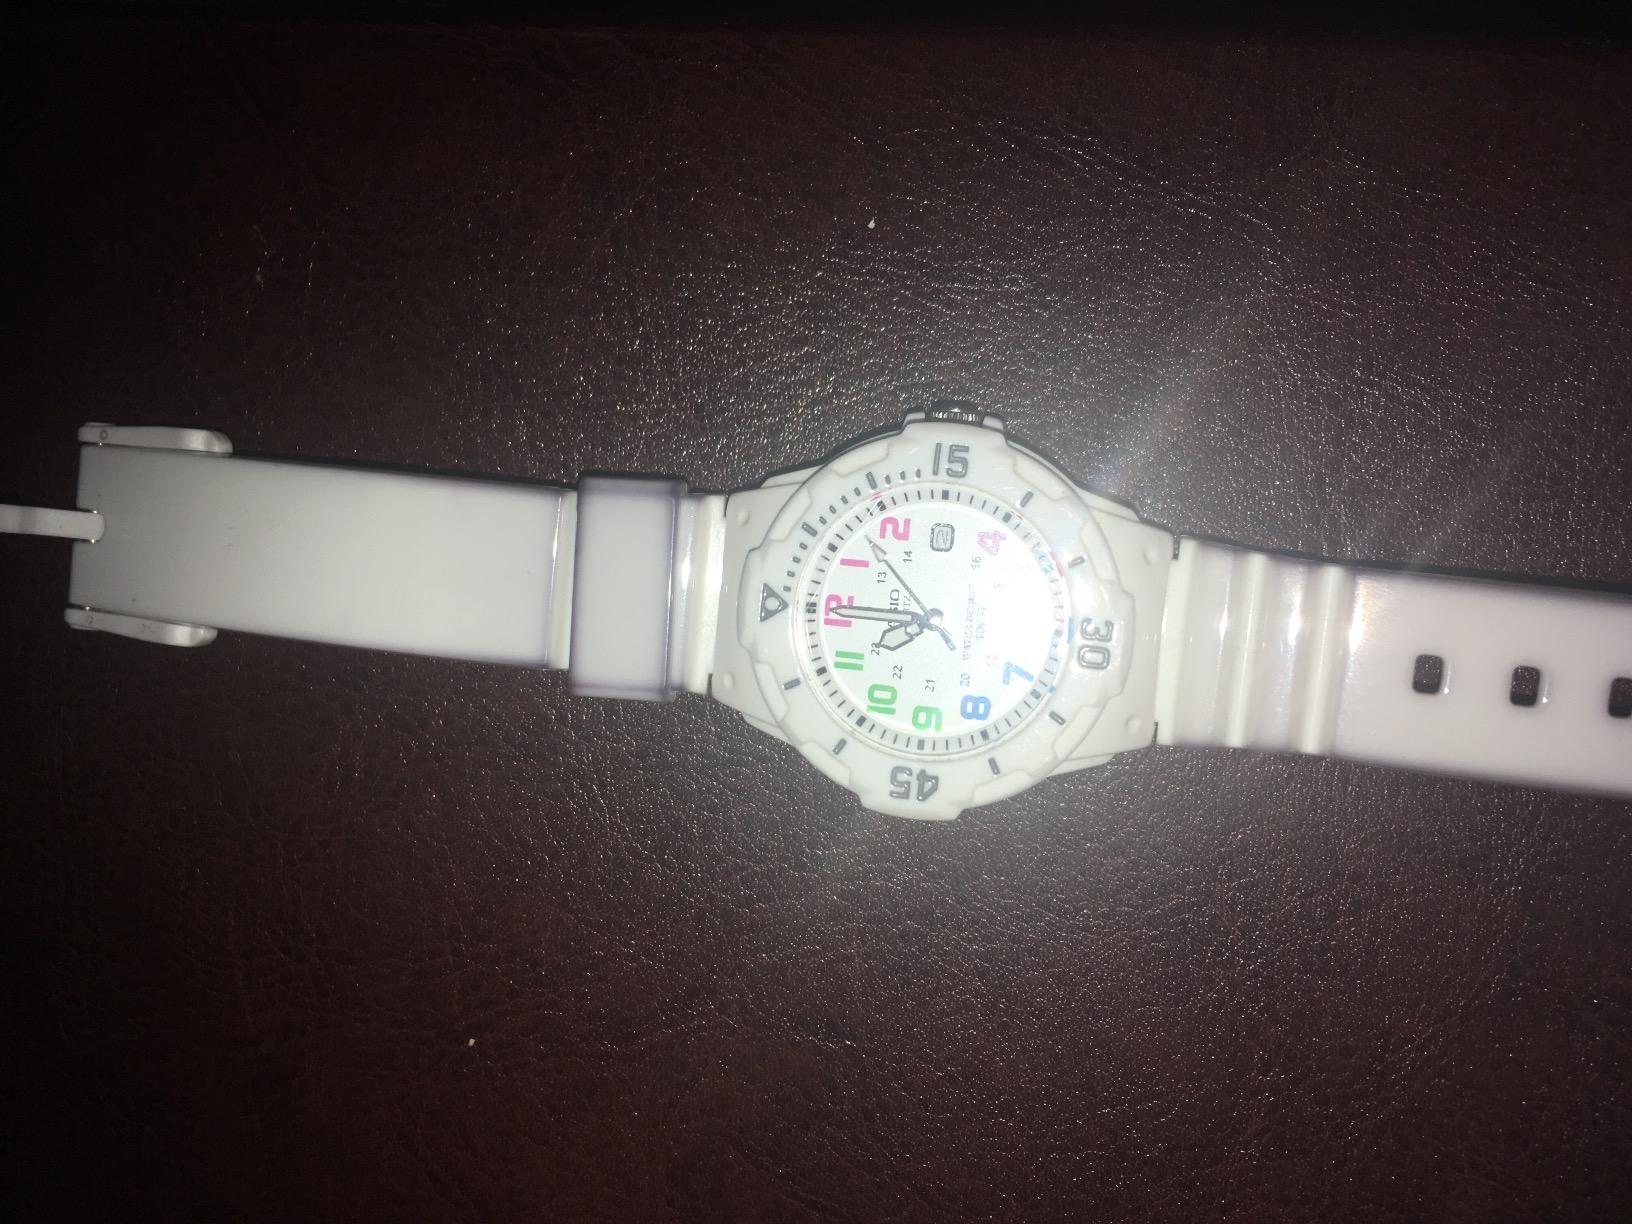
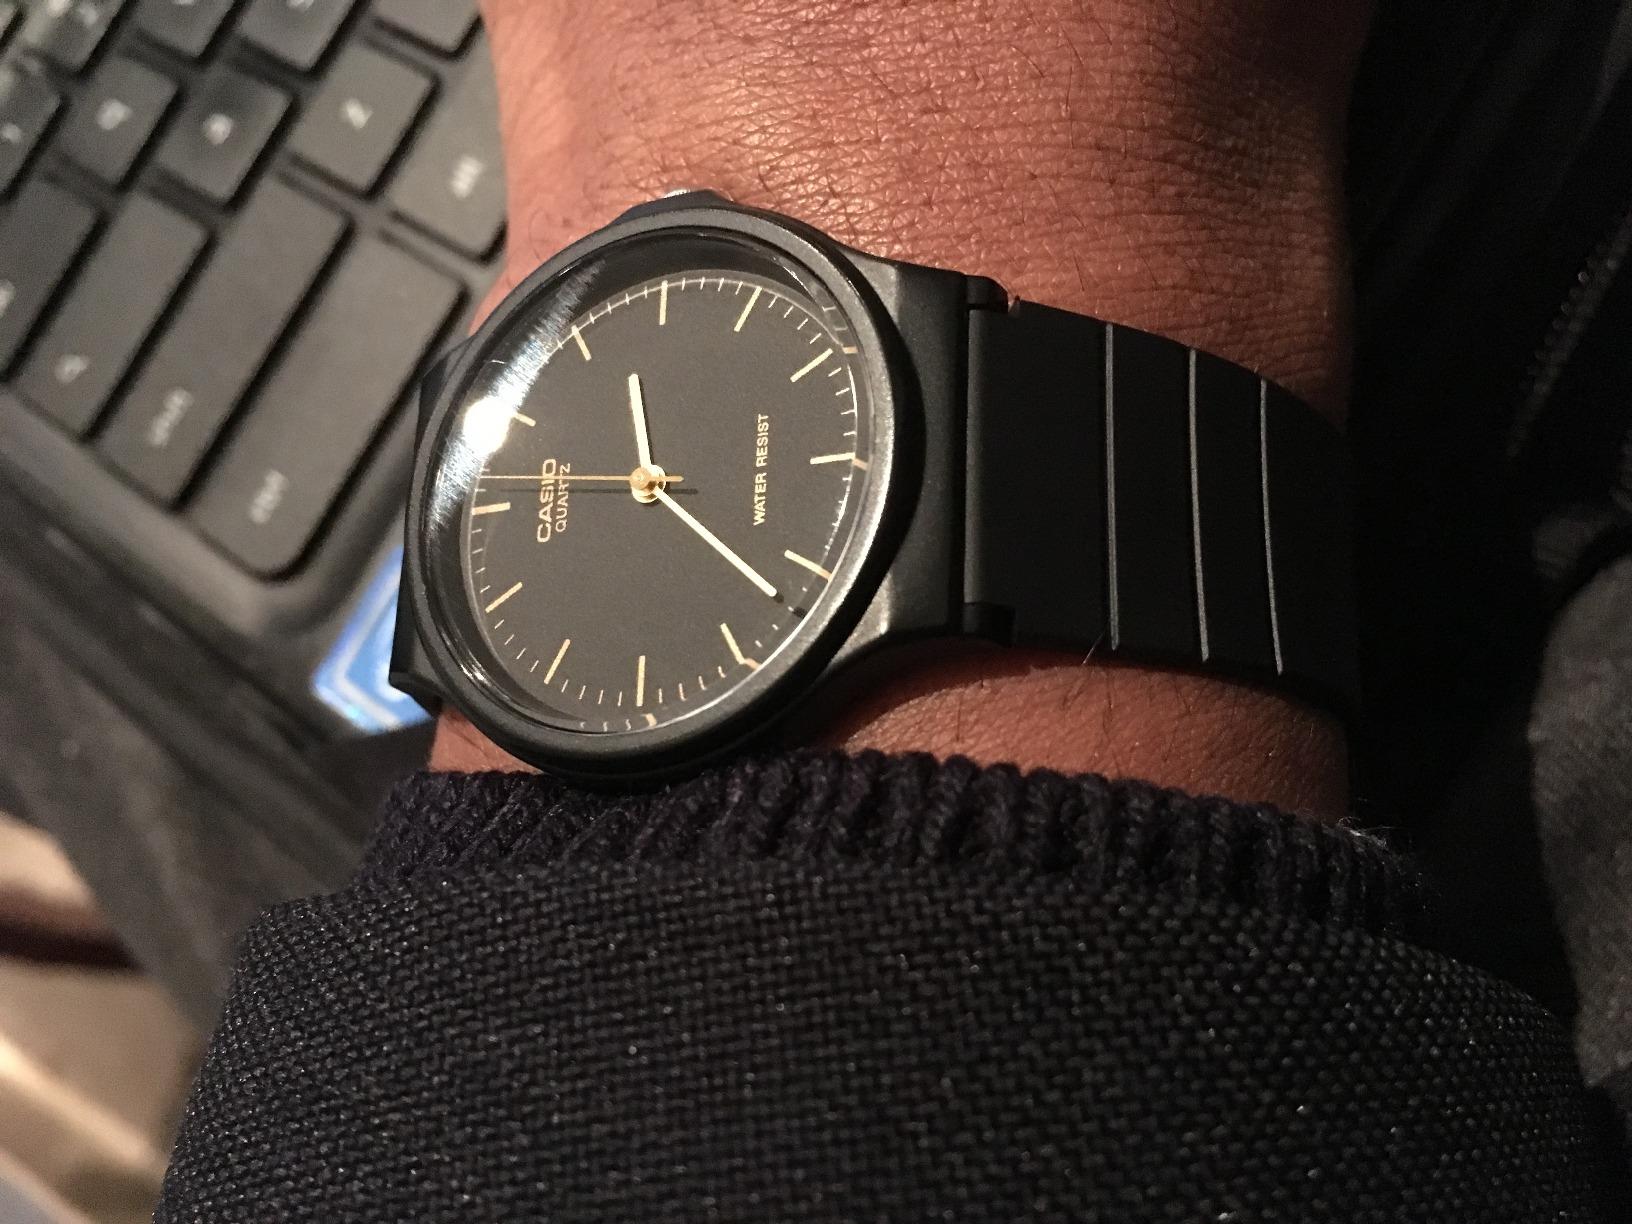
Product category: accessories_watch
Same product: no